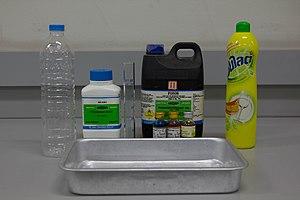
Le « dentifrice d'éléphant » est une substance mousseuse créée par une rapide décomposition du peroxyde d'hydrogène. Il est utilisé pour des démonstrations en classe car il ne nécessite qu'un petit nombre d'ingrédients différents et permet de créer une sorte de « volcan de mousse ». Il est aussi appelé « expérience du marshmallow ».